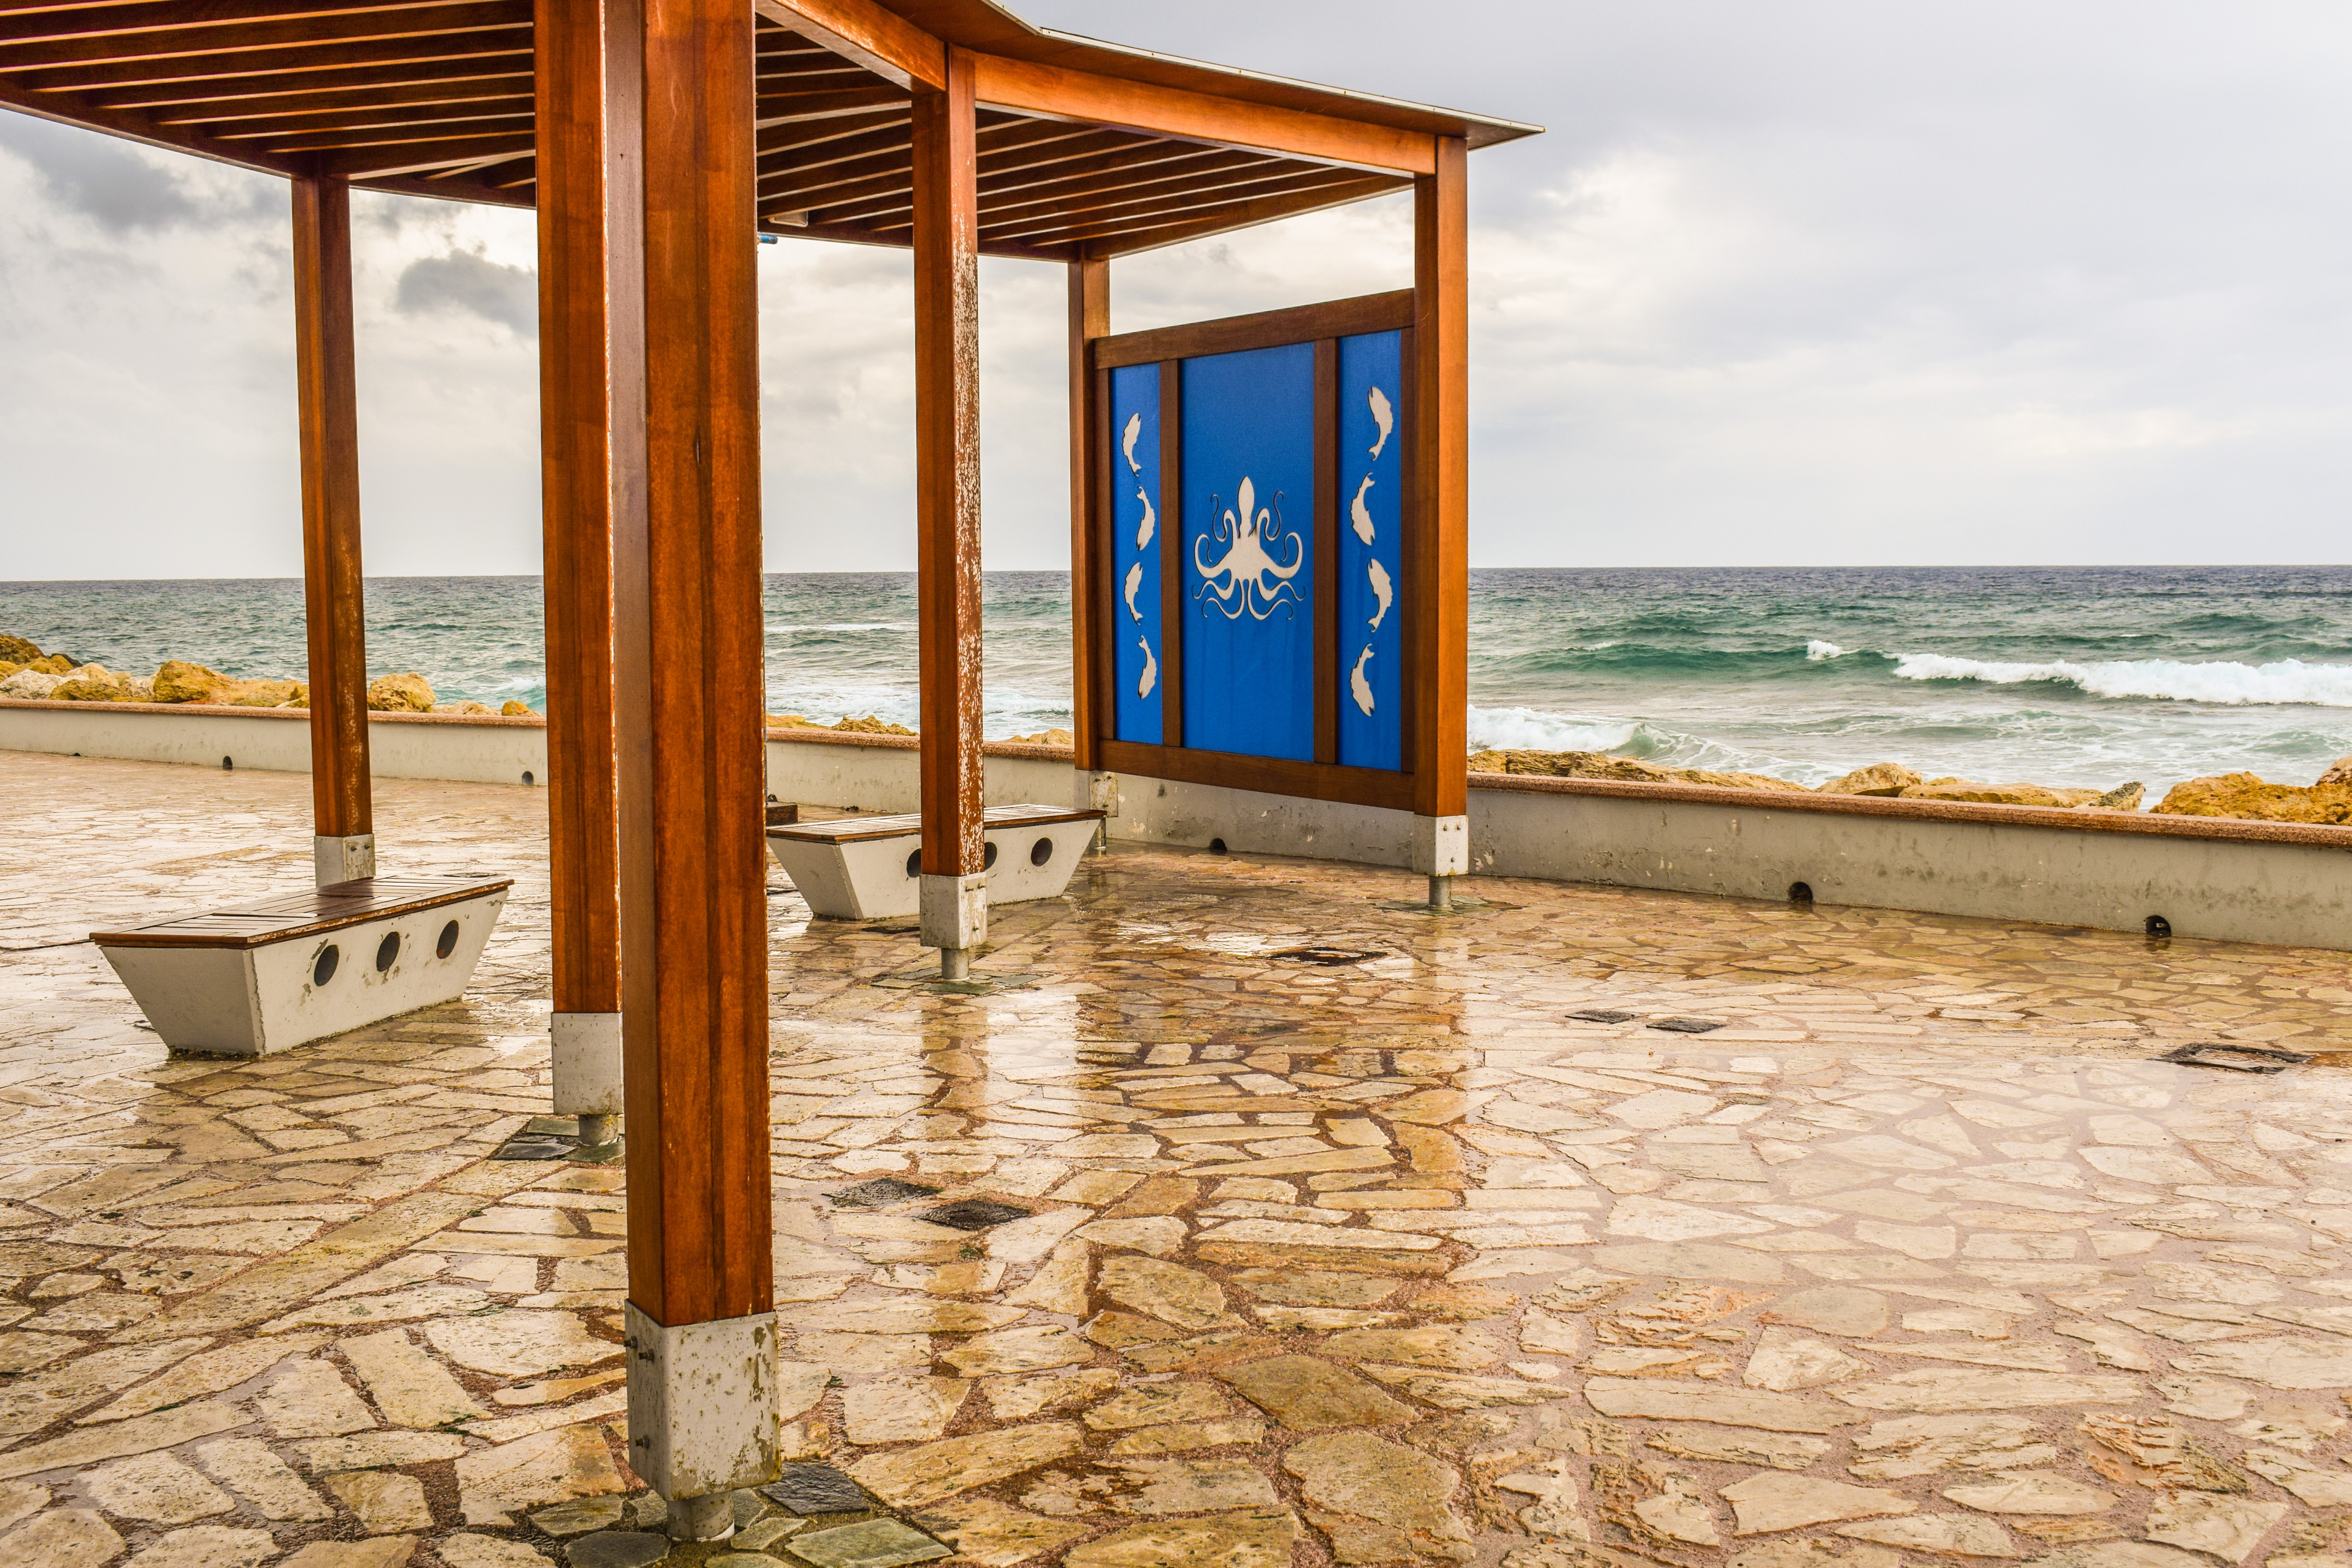
beach, sea, architecture, wood, bench, cloudy, home, walkway, vacation, swimming pool, property, port, waves, resort, kiosk, estate, cyprus, rainy day, ayia napa